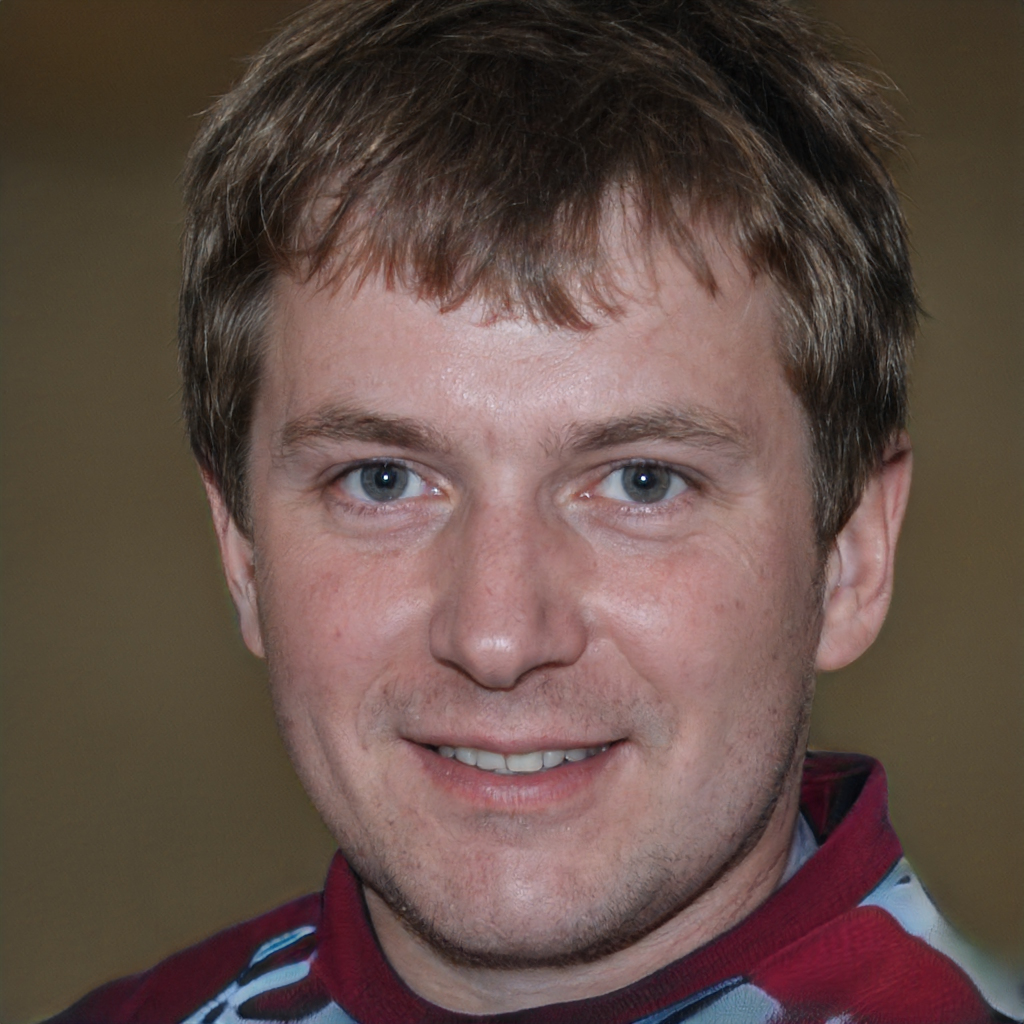
Gender: Male